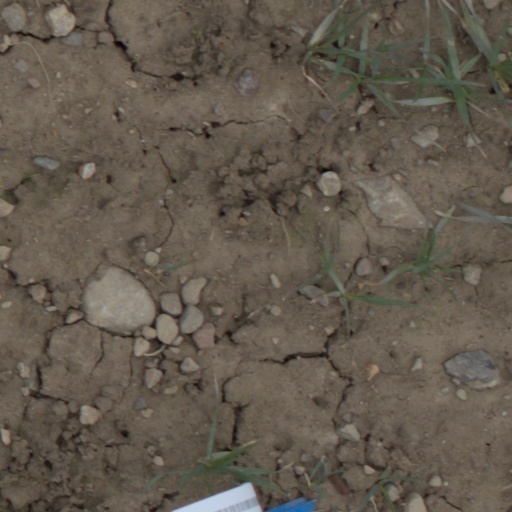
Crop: wheat